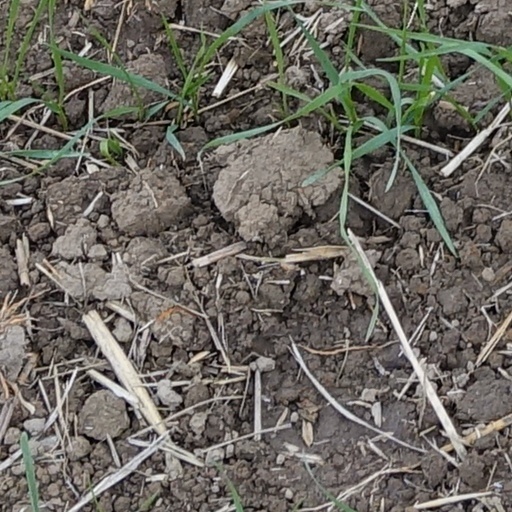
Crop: wheat